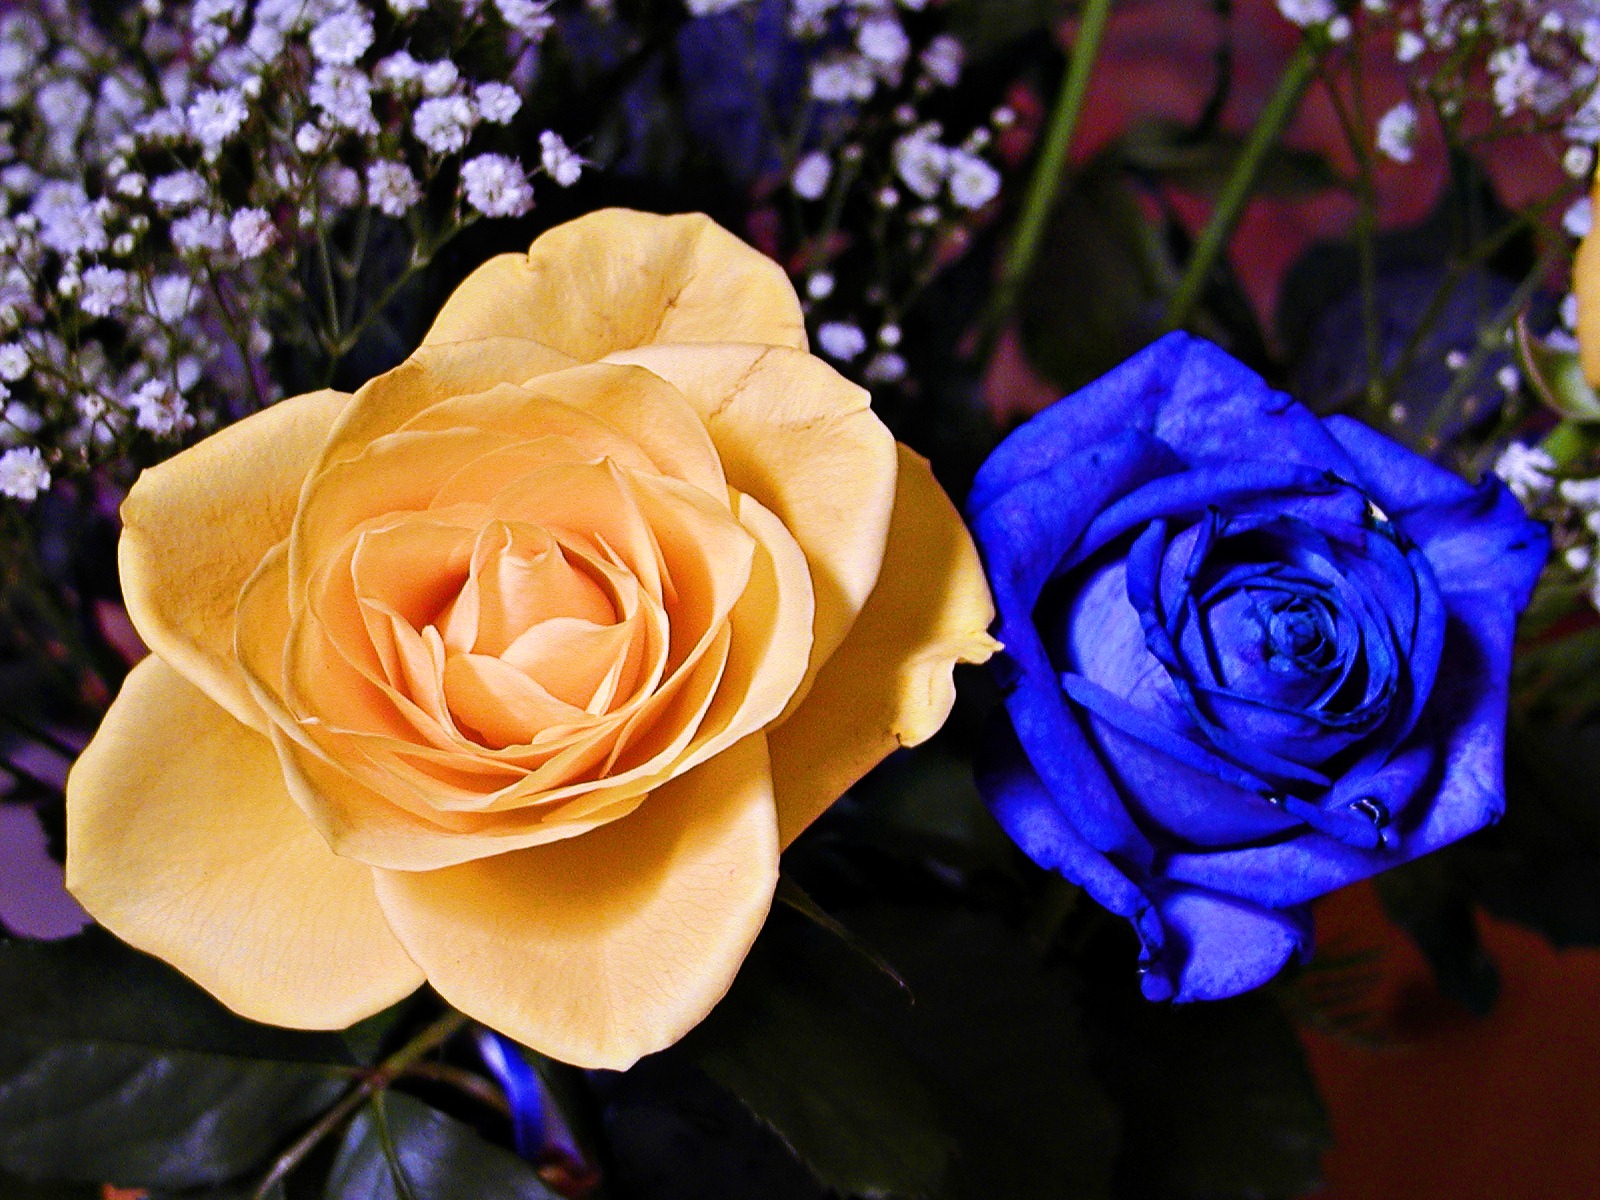
nature, plant, flower, petal, love, rose, blue, colorful, yellow, flora, close up, lovely, thorns, beautiful, floristry, floribunda, macro photography, flowering plant, garden roses, rose family, flower bouquet, land plant, rose order